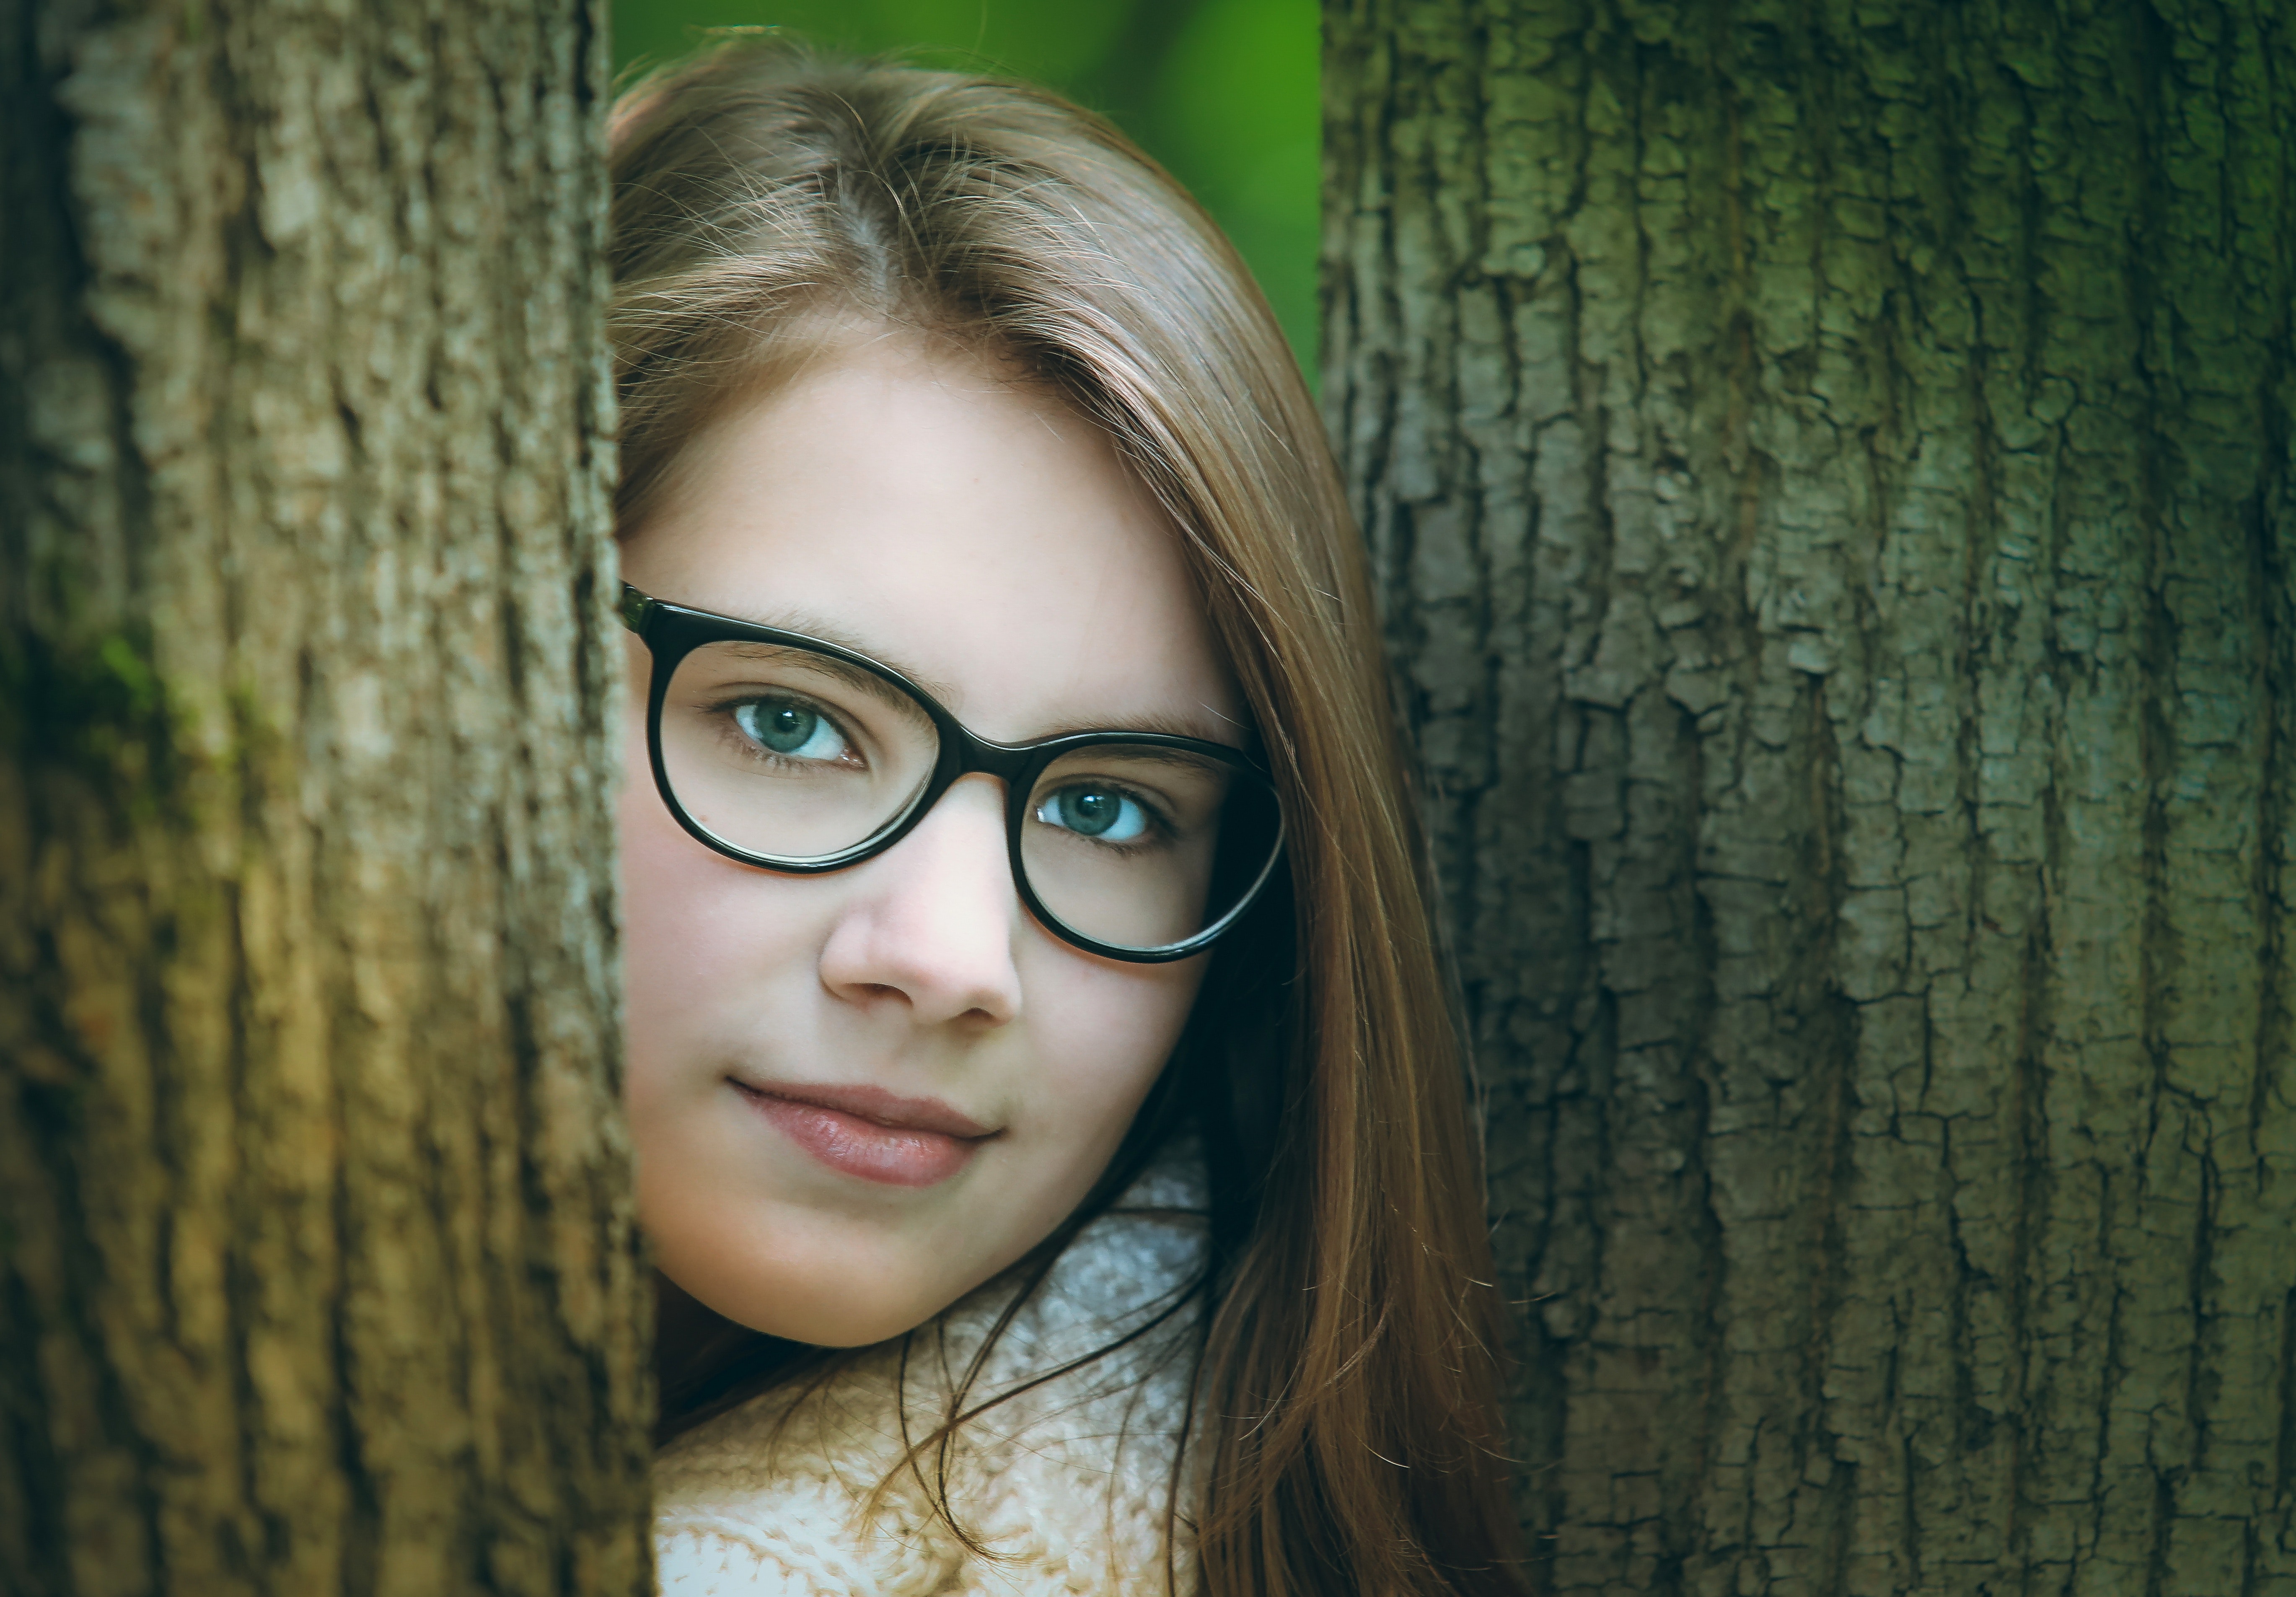
glasses, green, vision care, girl, beauty, eye, nose, eyewear, photography, tree, smile, black hair, portrait, brown hair, organ, long hair, portrait photography, grass, lip